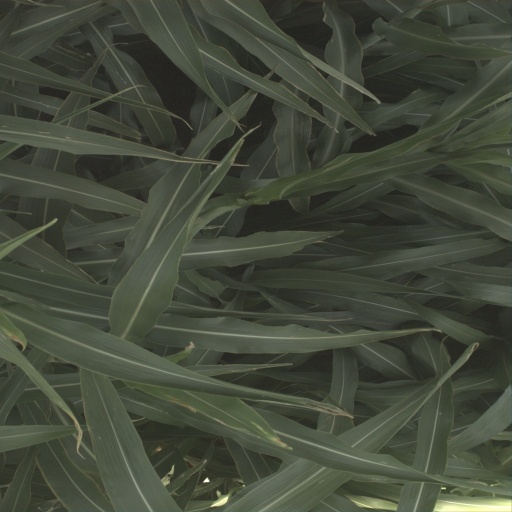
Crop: sorghum